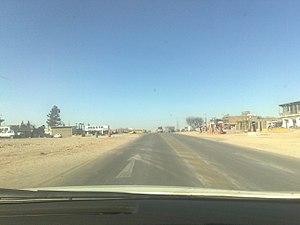
Le district de Kalat ou Qalat est une subdivision administrative du centre de la province du Baloutchistan au Pakistan. Héritier de l'État princier de Kalat, il est créé en 1955 autour de sa capitale Kalat.